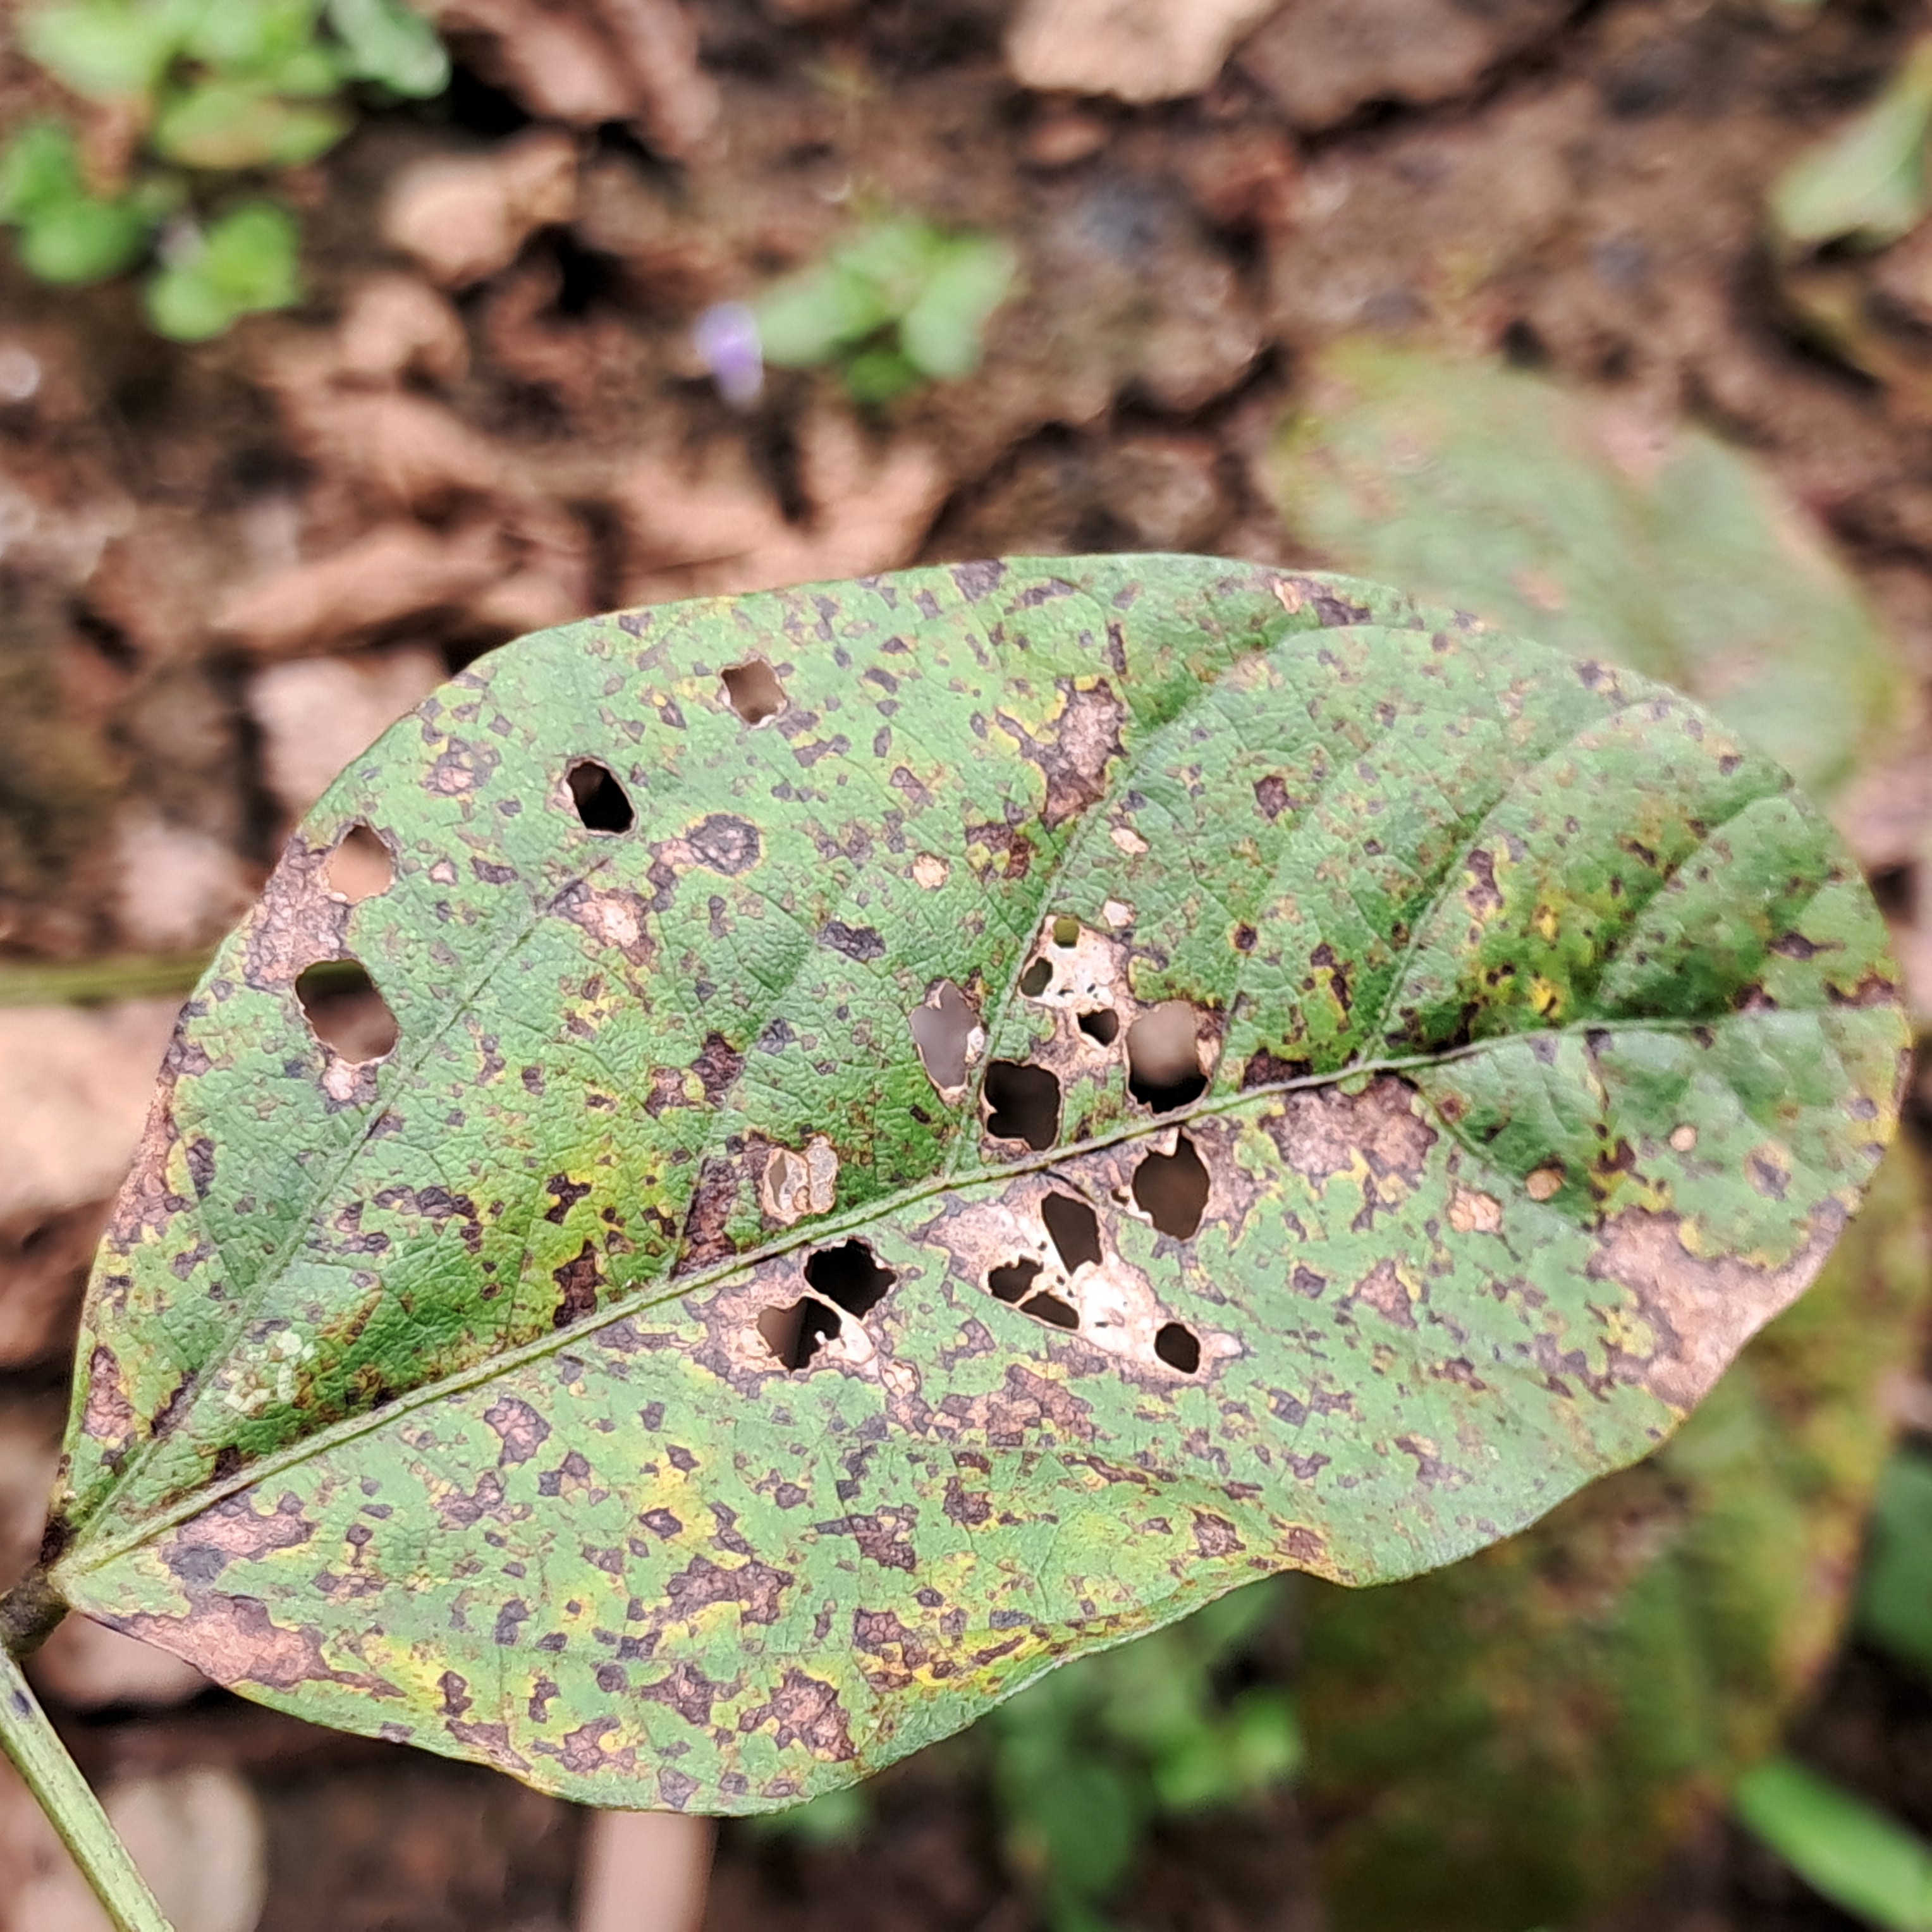
Label: Rust